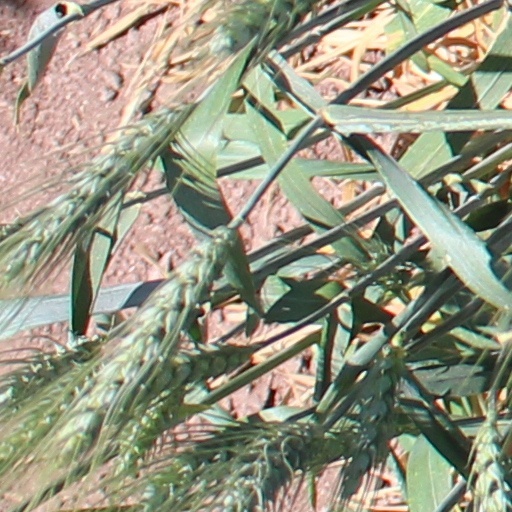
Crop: wheat